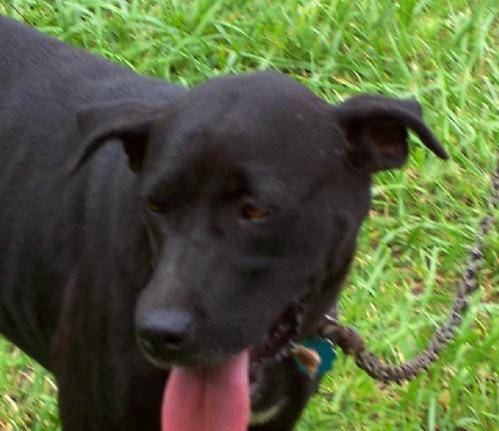
Label: dog